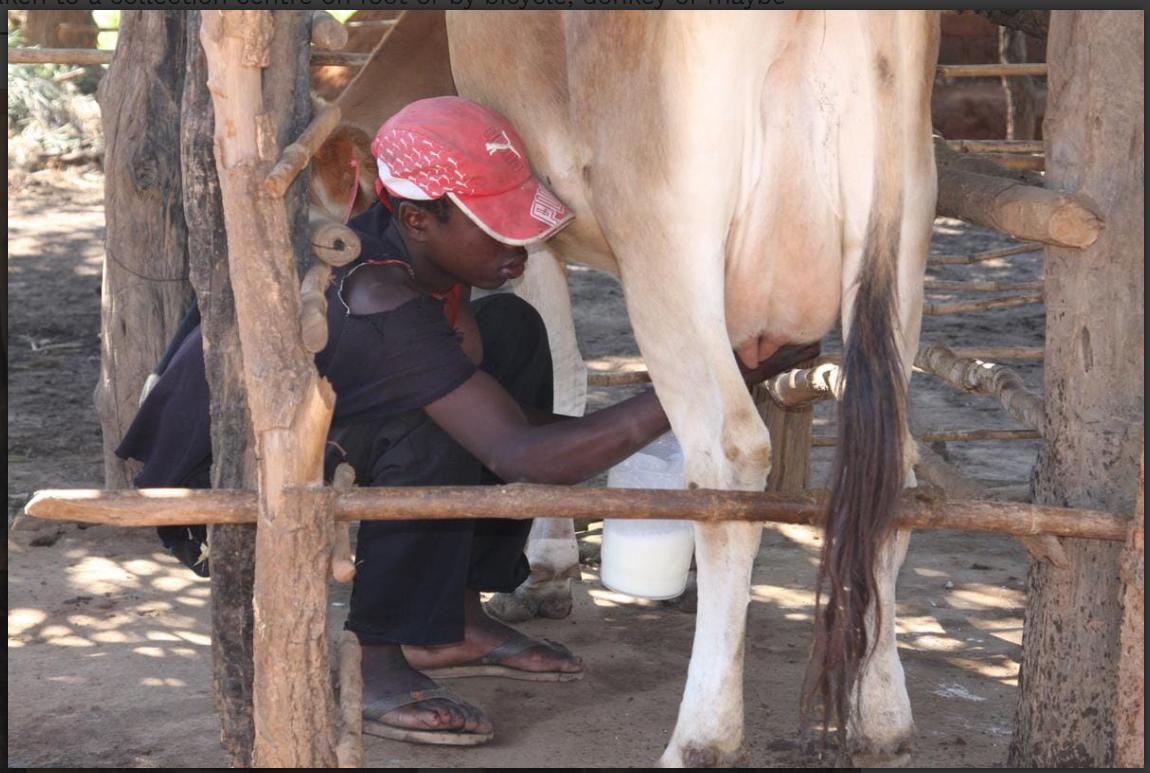
Mtu huyu anakama ng'ombe,ng'ombe kukama ng'ombe maziwa  unaweza ukapata maziwa,pia unaeza kukunywa. Maziwa ni protini ambayo inaweza ikajenga mwili na pia unaweza ukauza maziwa ukapata pesa,ukajiendeleza katika kazi zako za pale nyumbani,mtu unaweza ukapata pesa ukaweza ukafanya kazi ingine.